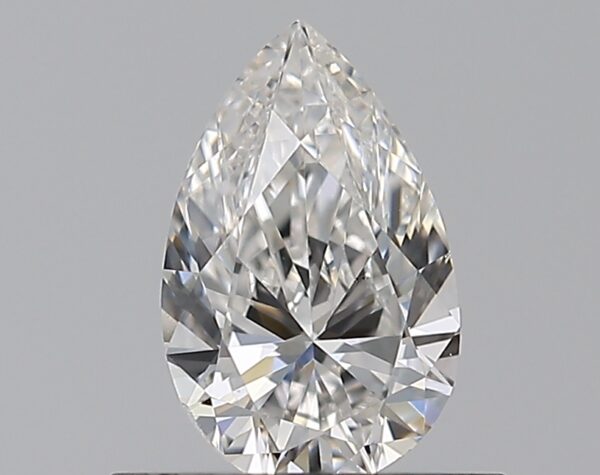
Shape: pear
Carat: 0.5
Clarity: VS2
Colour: G
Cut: EX
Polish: EX
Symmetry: VG
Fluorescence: N
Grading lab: GIA
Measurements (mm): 6.97 x 4.42 x 2.67